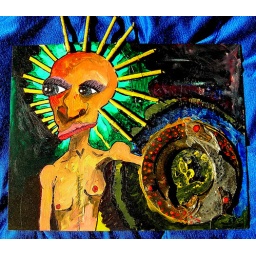
bithday candles and a thingI found in the street